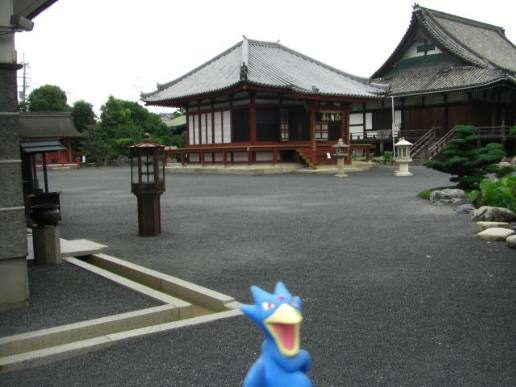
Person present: No